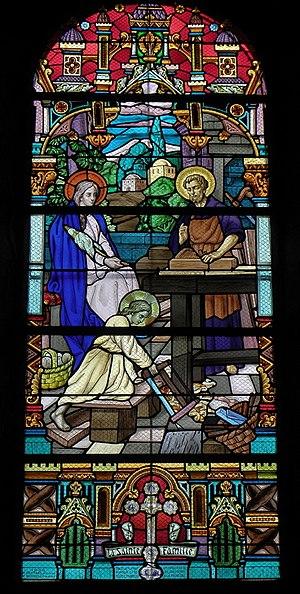
Église Notre-Dame de Rimou (35). Intérieur. Vitrail. Sainte-Famille de Nazareth.